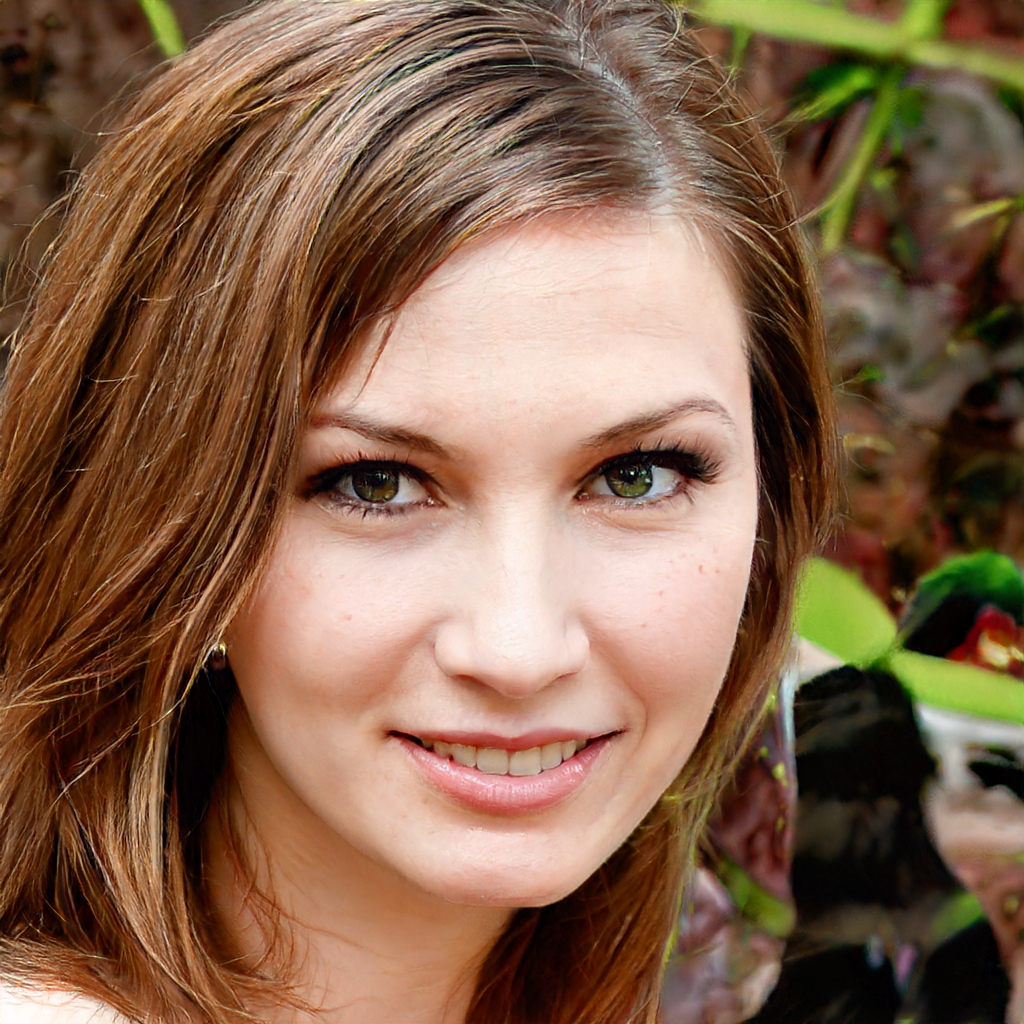
Gender: Female